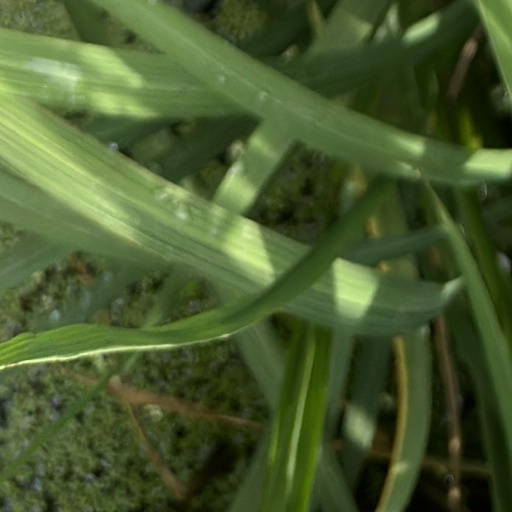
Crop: rice